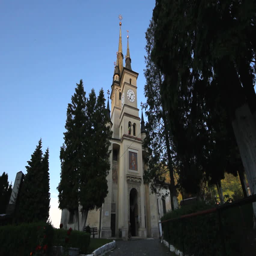
church with a clock and dark blue sky at sunset